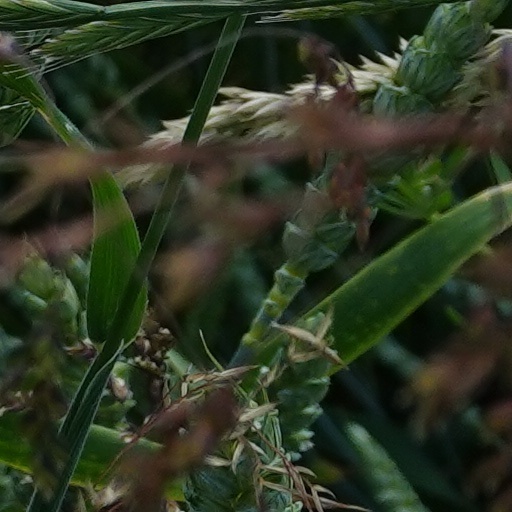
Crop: wheat